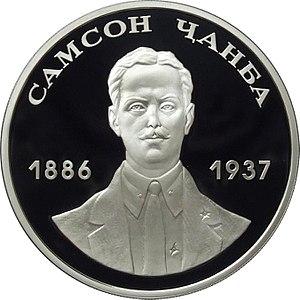
L'apsar est une monnaie de l'Abkhazie. Jusqu'à présent, seules des pièces de 1, 10, 25, 50 et 100 apsars et des billets de 500 apsars ont été émis. Bien que les pièces aient cours légal en République d'Abkhazie, leur utilisation est très limitée et elles sont principalement destinées aux collectionneurs. En Abkhazie, le rouble russe est utilisé dans la pratique. Les premières pièces d'apsar ont été introduites en 2008.
Samson Tchanba, était un écrivain et homme d'état soviétique d'origine abkhaze victime des purges staliniennes.